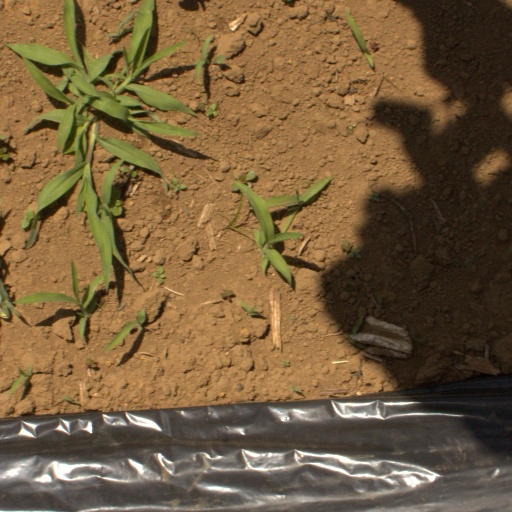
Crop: Jerusalem artichoke